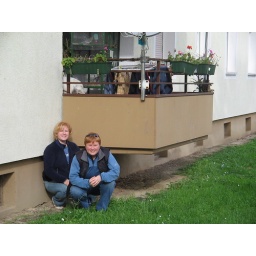
Our old play ground under the balcony